Alexander Walker (1837–1889)

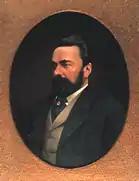
Alexander Walker portrait, date unknown

Sir Alexander Walker (10 February 1837 – 16 July 1889) was a Scottish industrialist who was the son of John ‘Johnnie’ Walker of the whisky brand. He inherited the company in 1857 and expanded its business, exporting whisky throughout the British Empire.